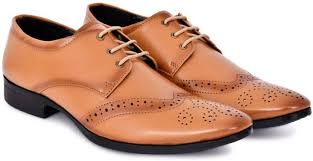
Label: Brogue